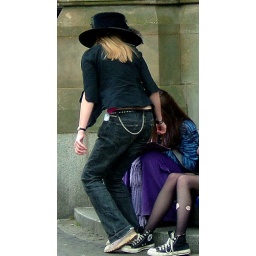
girl in a hat